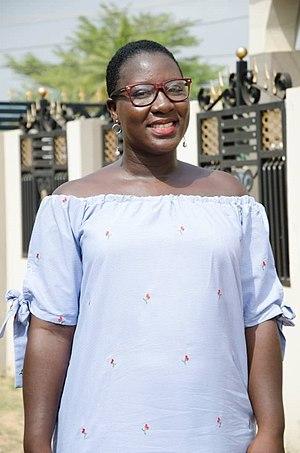
Photo de Alice Mamaga Akosua Amoako en 2020.
Alice Mamaga Akosua Amoako est une entrepreneure sociale ghanéenne et la fondatrice de « Autism Ambassadors of Ghana », une organisation qui rassemble des bénévoles pour développer la sensibilisation à l'autisme et soutenir les enfants vivant avec l'autisme.